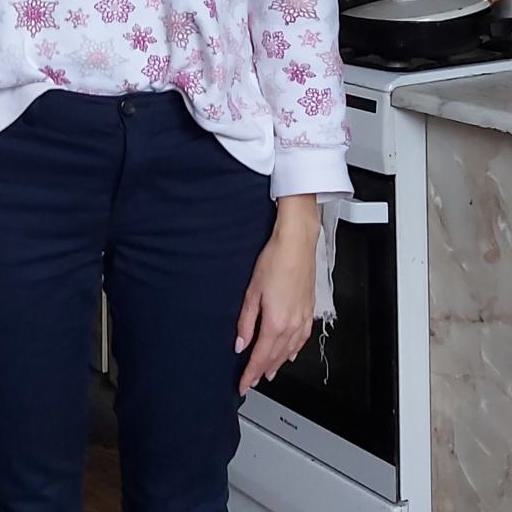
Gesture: no_gesture